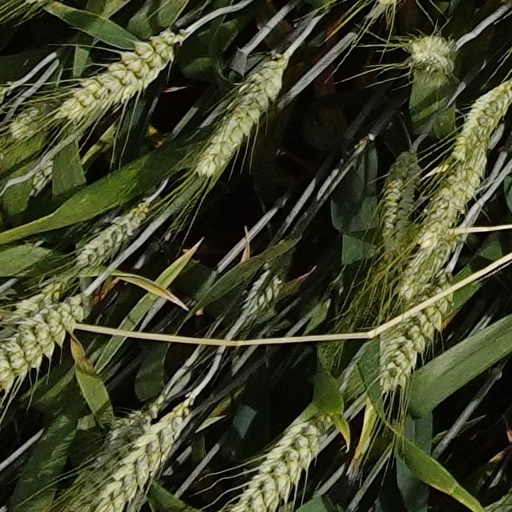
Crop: wheat